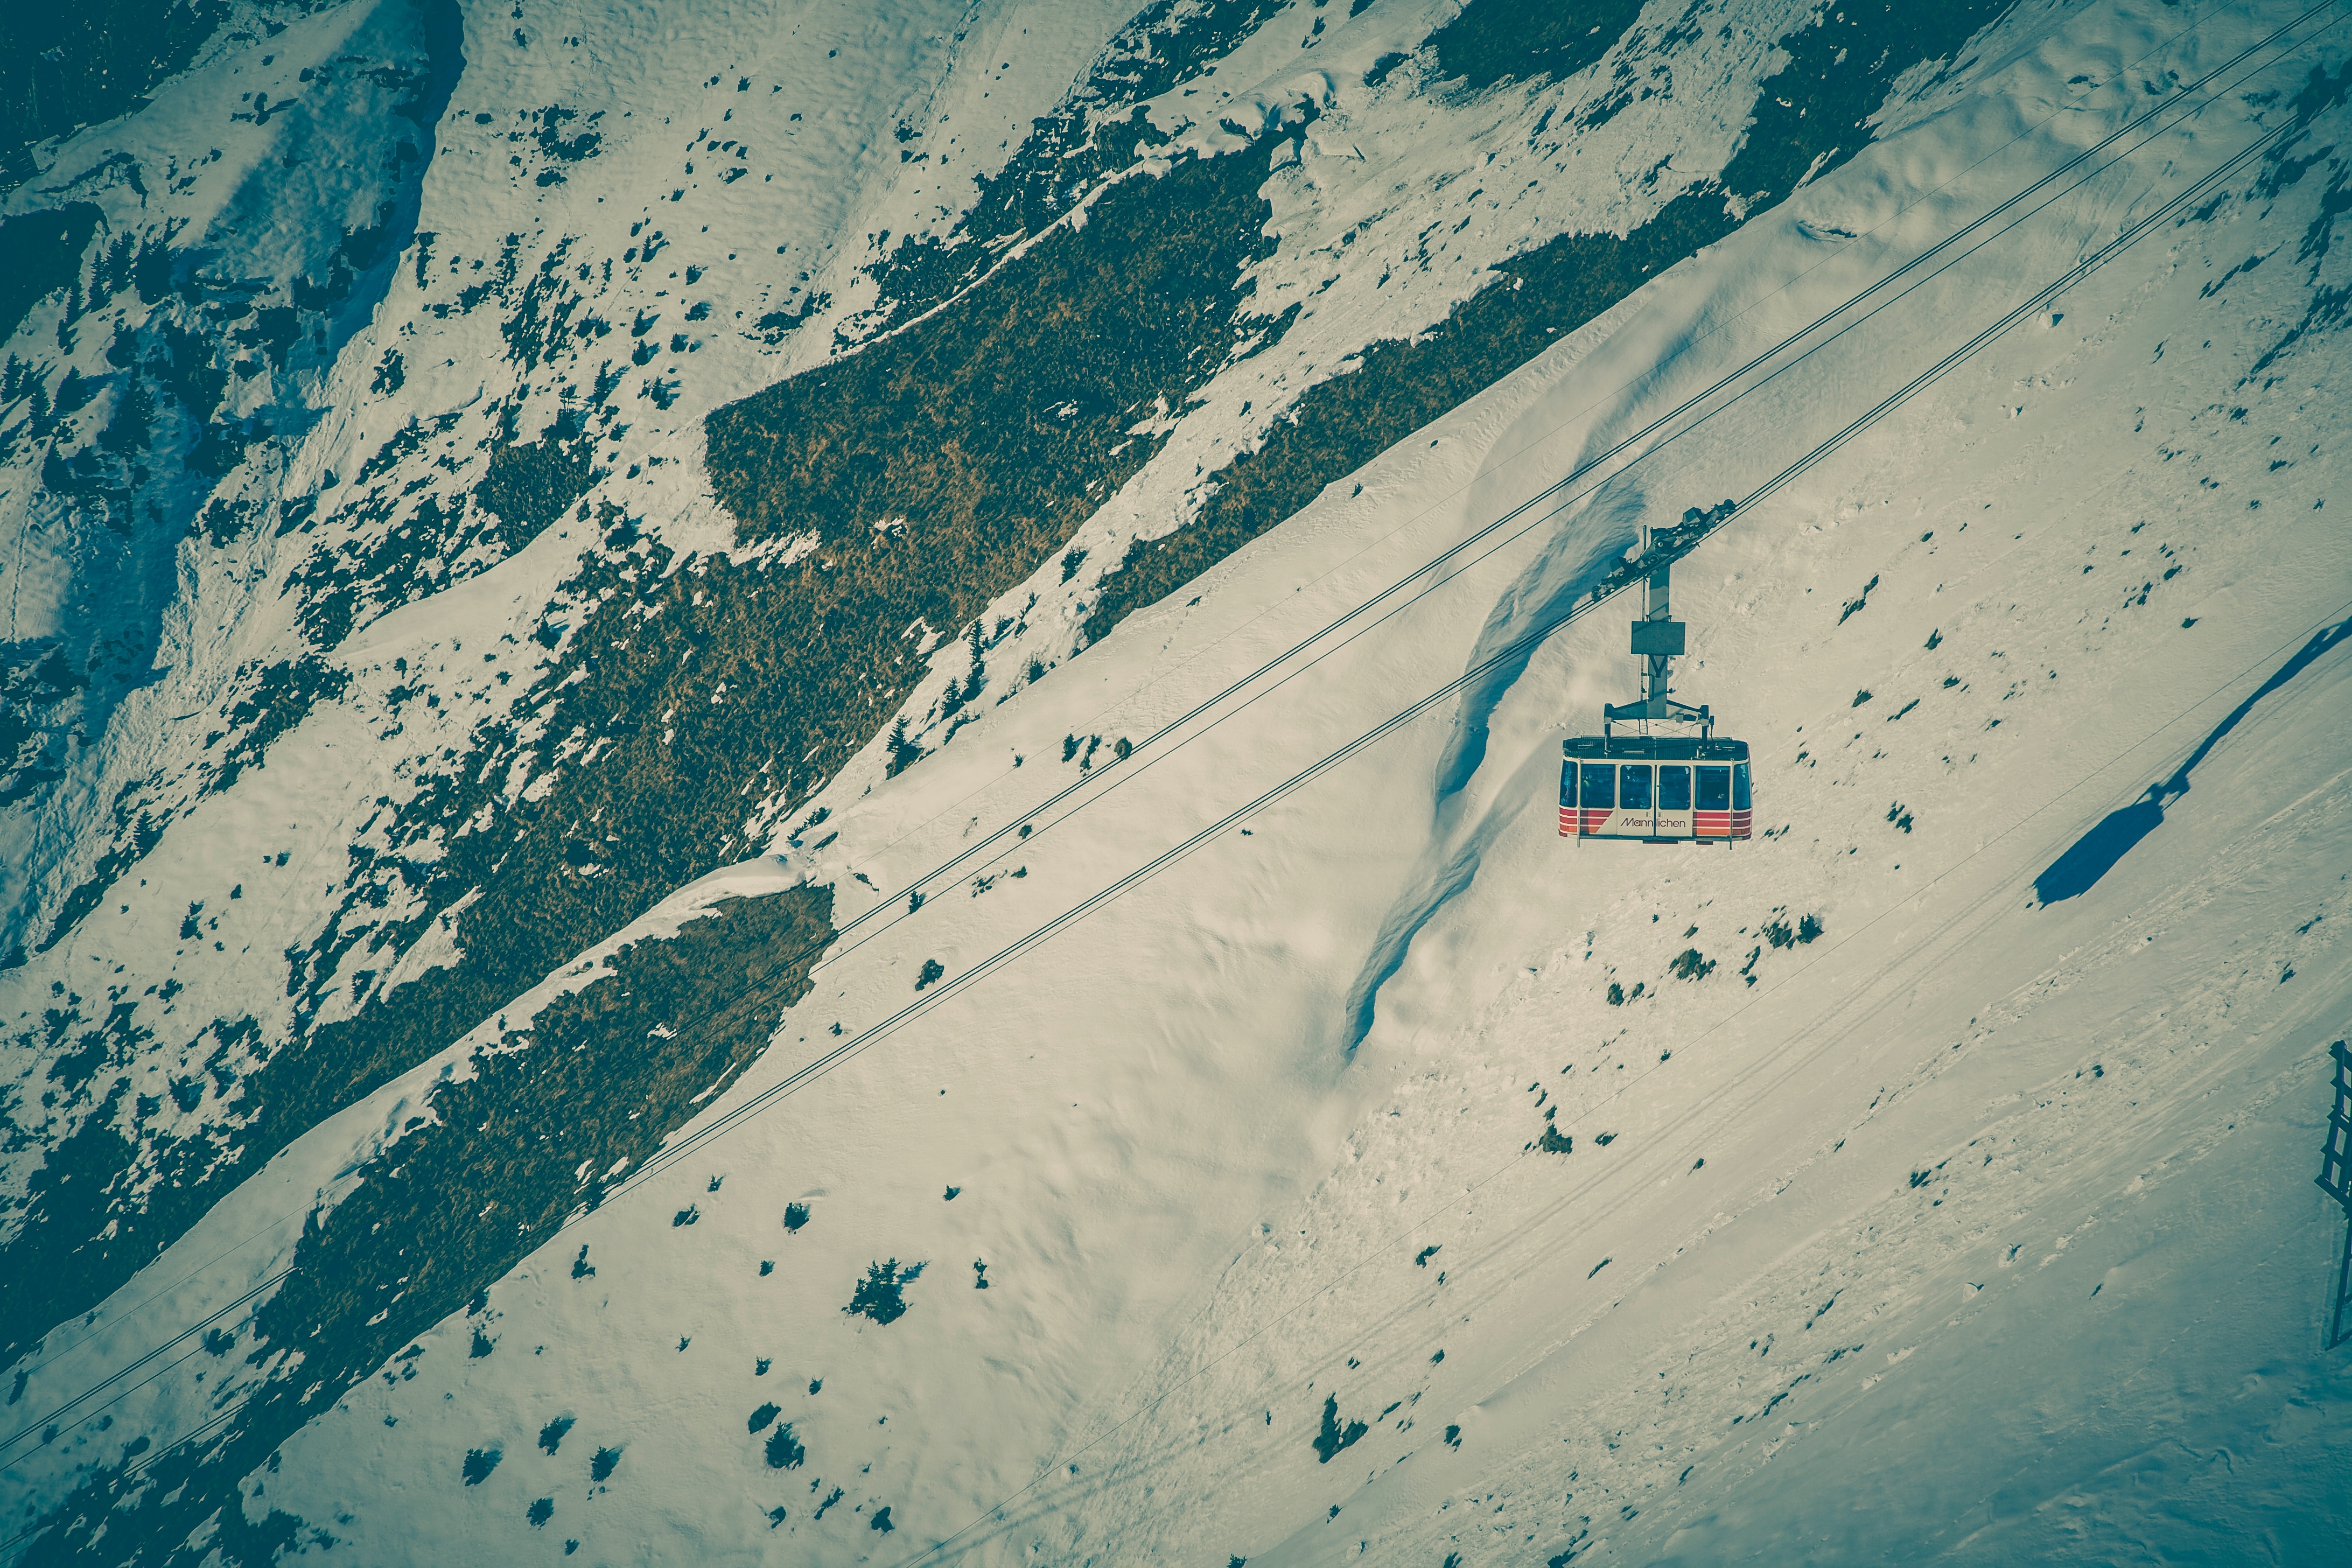
sea, ocean, snow, wave, blue, arctic, aerial photography, atmosphere of earth, geological phenomenon